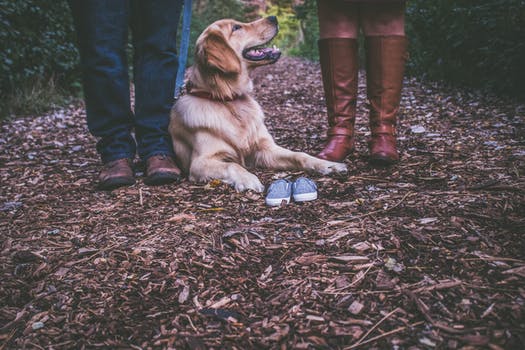
Label: No Watermark